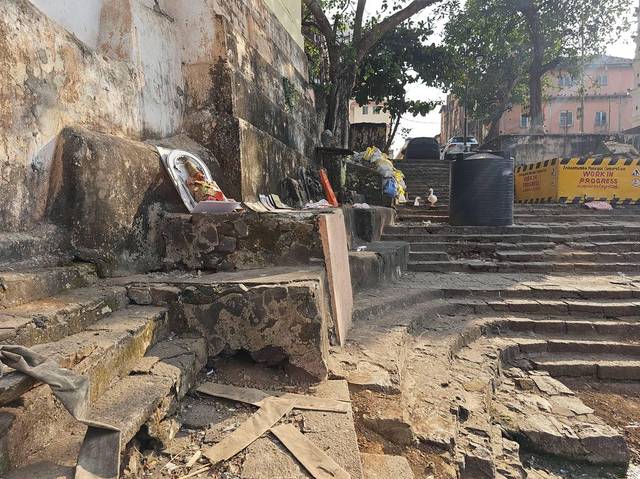
Region: India
Coordinates: 18.945, 72.794